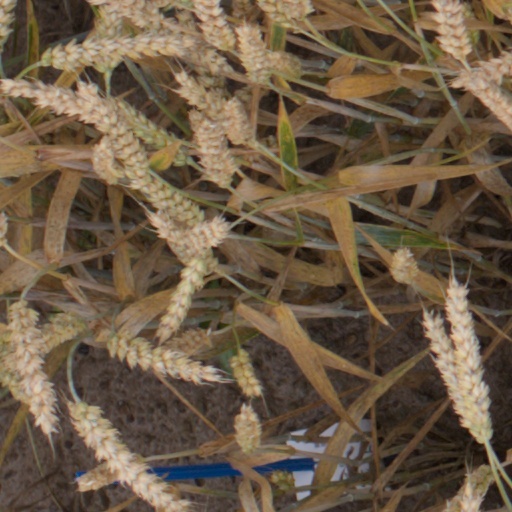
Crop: wheat